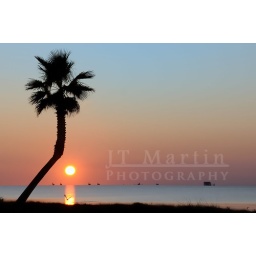
A bird is captured in the reflection of the rising sun at Rockport beach on the Texas coast.